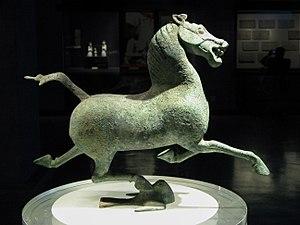
Le cheval est, dans l'art, l'animal le plus représenté depuis la Préhistoire, et l'un des plus anciens sujets artistiques. Il apparait sur tous types de supports au fil du temps, le plus souvent au milieu de batailles, dans des œuvres individuelles, comme monture de personnes importantes, ou attelé à des véhicules hippomobiles. L'art grec témoigne d'une véritable recherche anatomique, tandis que le Moyen Âge lui laisse peu de place. La Renaissance, en particulier italienne, voit l'apogée de la statue équestre, devenue un genre à part entière.
Le Karabaïr est une race chevaline à deux fins d'origine très ancienne, dont le berceau d'élevage est l'Ouzbékistan et le Nord du Tadjikistan. Probable inspirateur du fameux cheval au galop volant chinois, connu par des sources antiques, il est croisé ensuite au gré des voyages de ses éleveurs nomades ouzbeks. Il est influencé par le cheval mongol, l'arabe, et diverses races orientales.
Les bronzes chinois sont universellement admirés comme des chefs-d’œuvre de l'art du bronze, tout particulièrement ceux réalisés au cours des deux premiers millénaires avant notre ère. Les bronzes des dynasties Shang et Zhou, depuis le XVIᵉ siècle et jusqu’à 221 avant notre ère, aux formes et décors étonnants, témoignent de l’esprit créatif et de la remarquable maîtrise technique des bronziers chinois au cours de l’âge du bronze. L'art des dynasties royales de l'Antiquité, fondement essentiel de l'art chinois, est en majorité un art du bronze.
Le « Cheval au galop volant » ou plutôt « Cheval volant » est une célèbre sculpture en bronze chinoise de l'époque des Han orientaux. Elle représente un cheval au galop volant dans les airs. L'un de ses sabots s'appuie sur une hirondelle. Le sculpteur est inconnu.